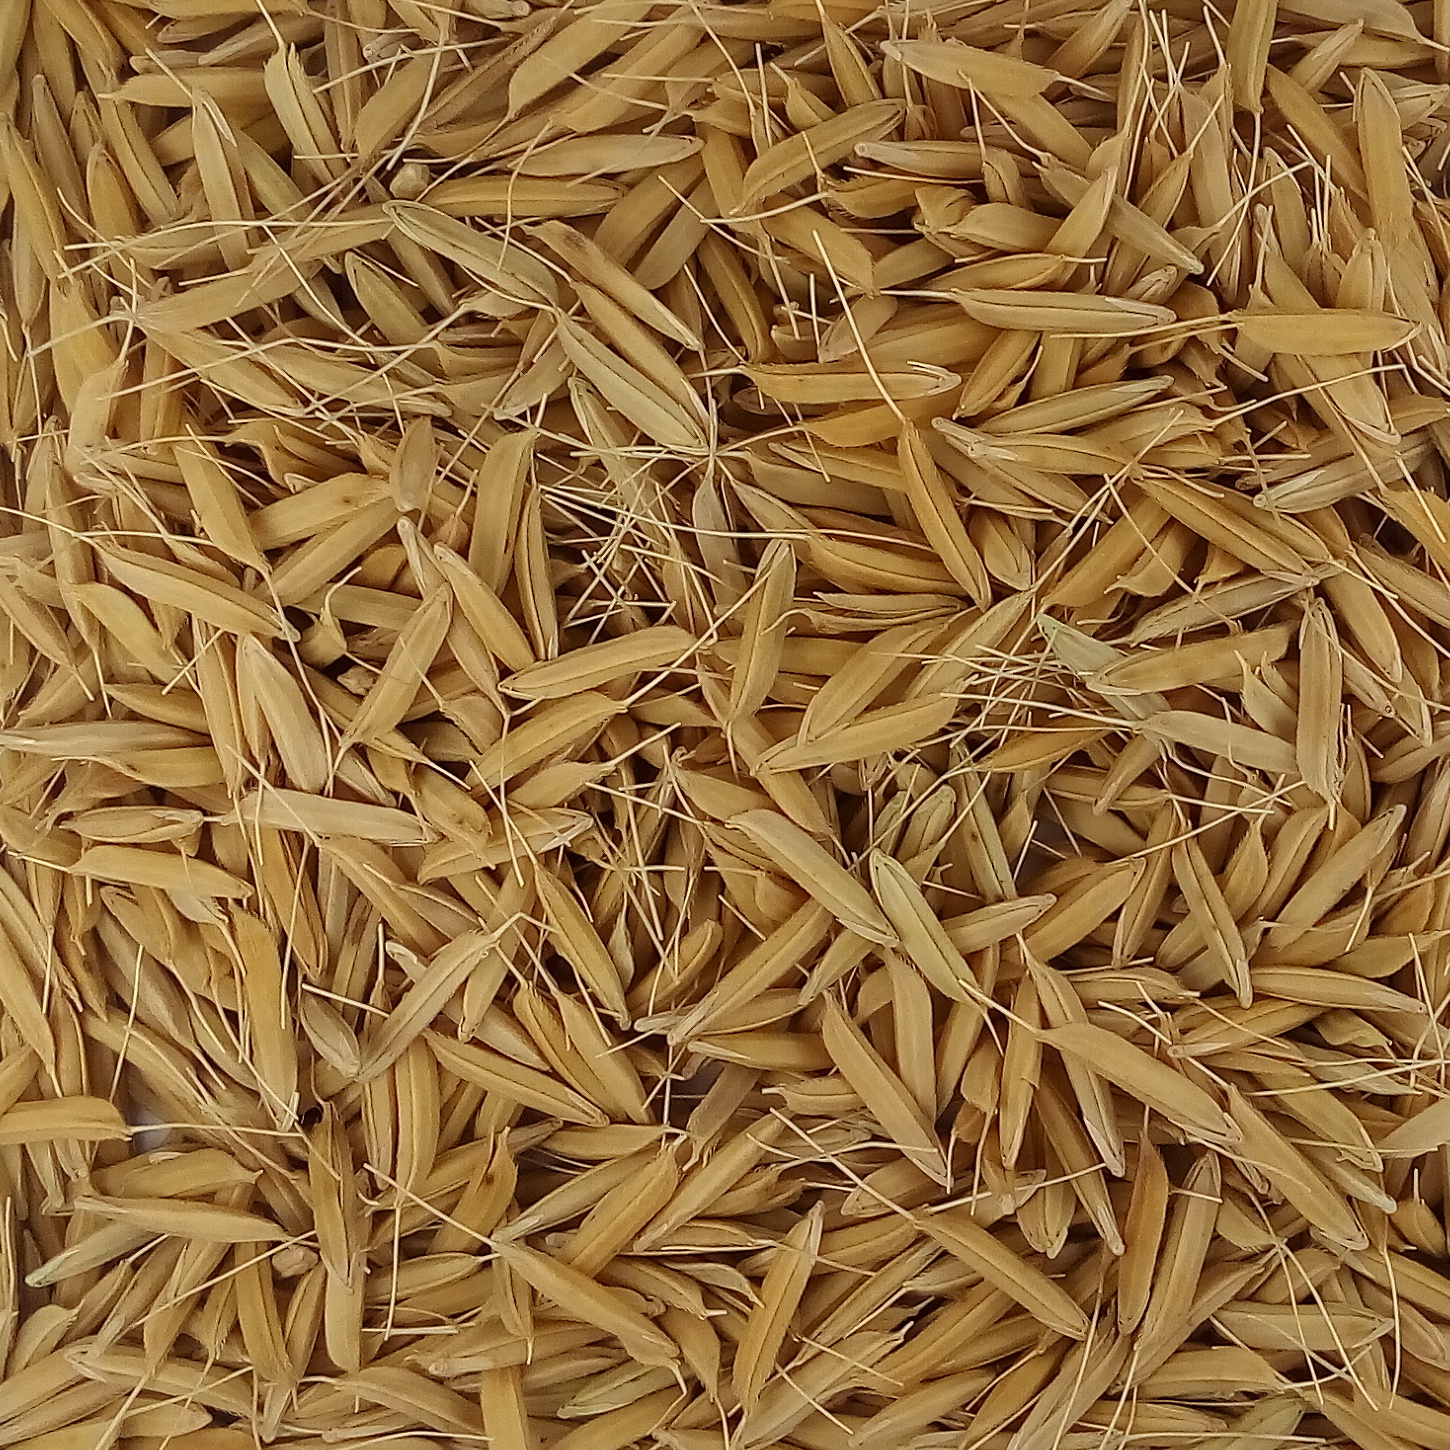
Rice seed variety: PB1